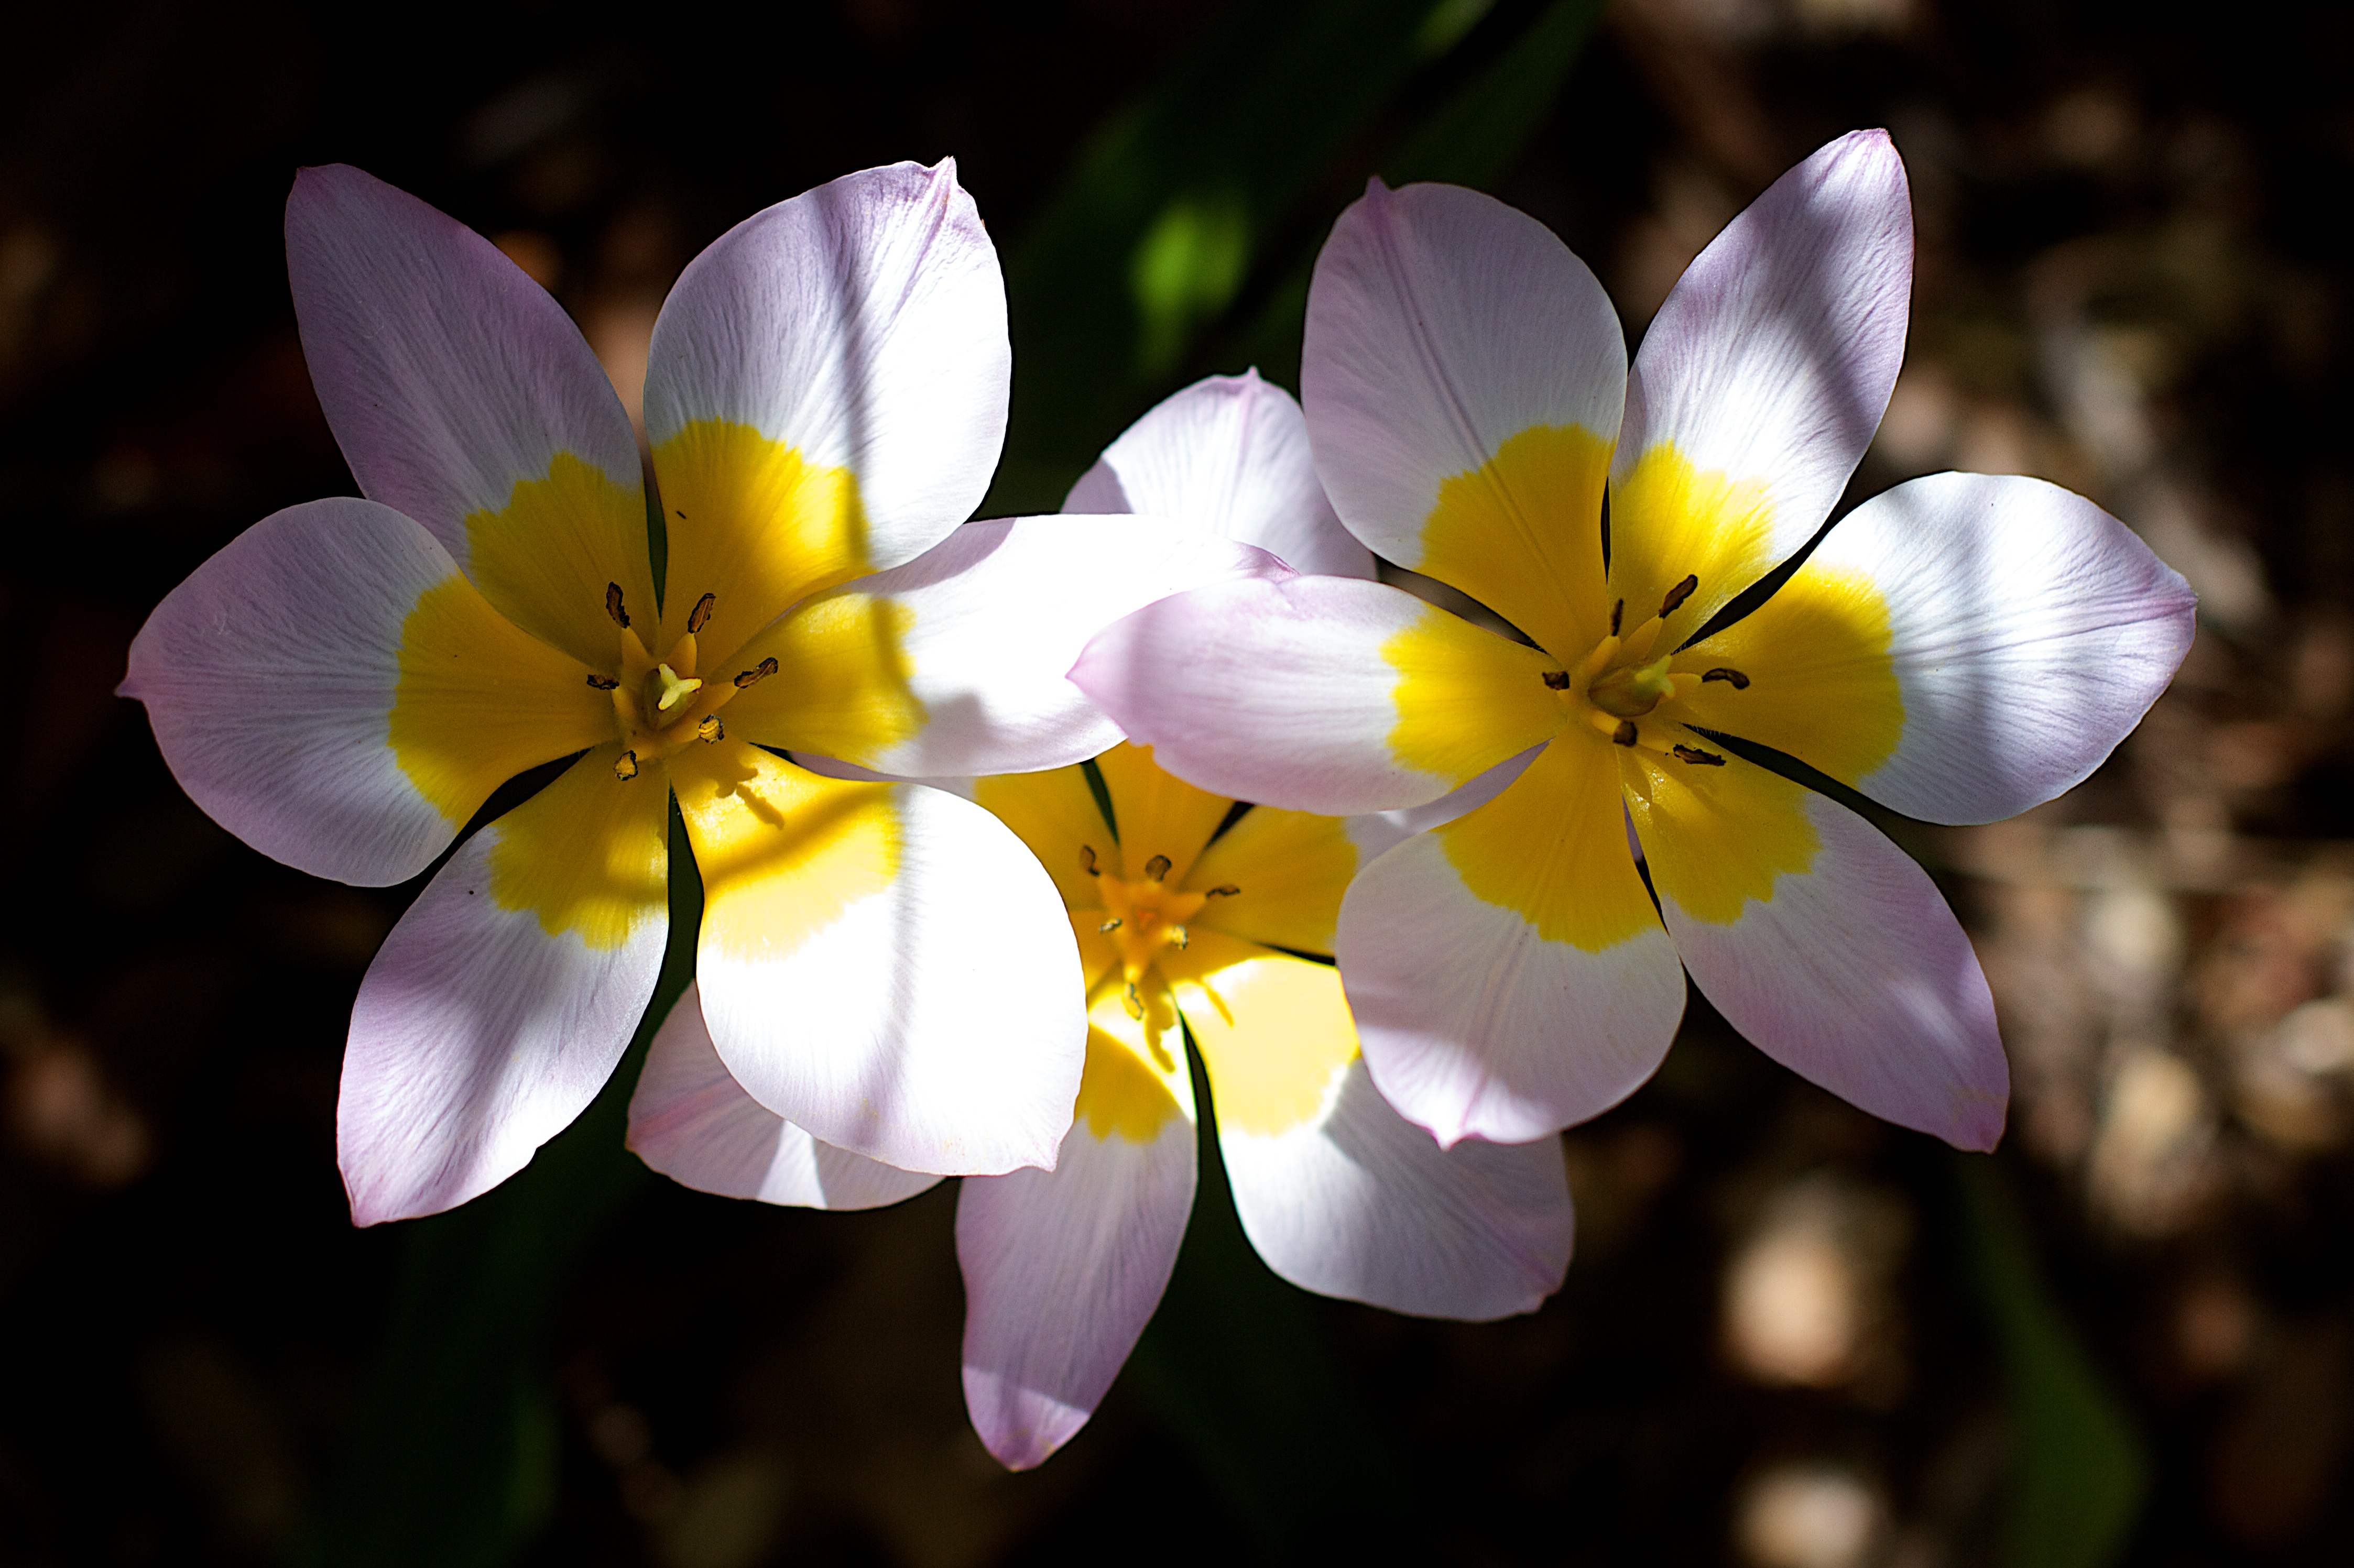
nature, blossom, plant, flower, petal, tulip, botany, yellow, flora, wildflower, close up, crocus, macro photography, flowering plant, land plant